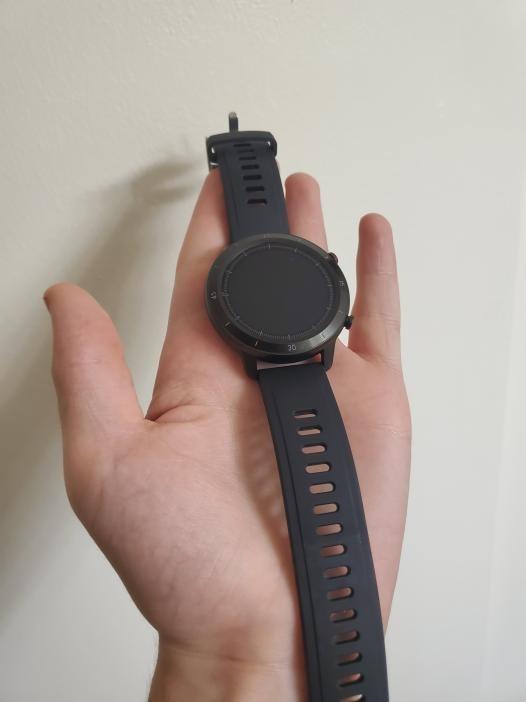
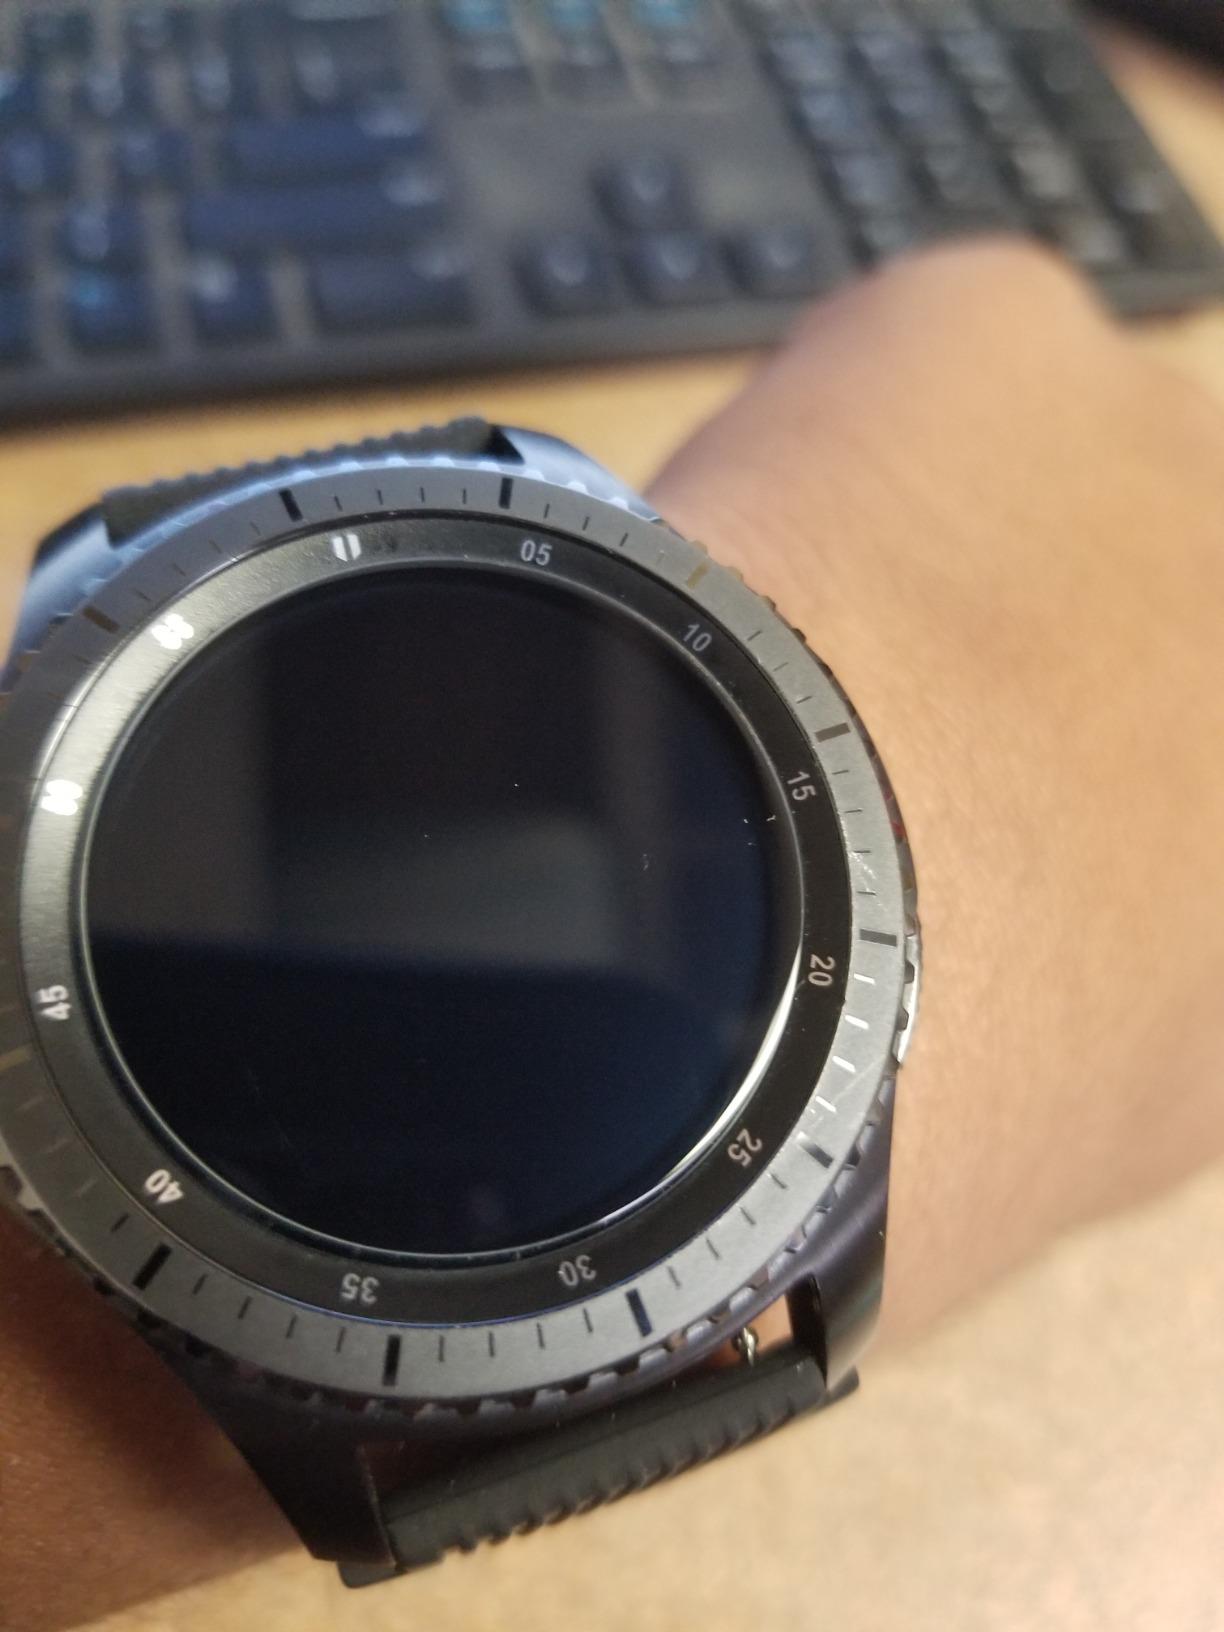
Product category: smartwatch
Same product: no